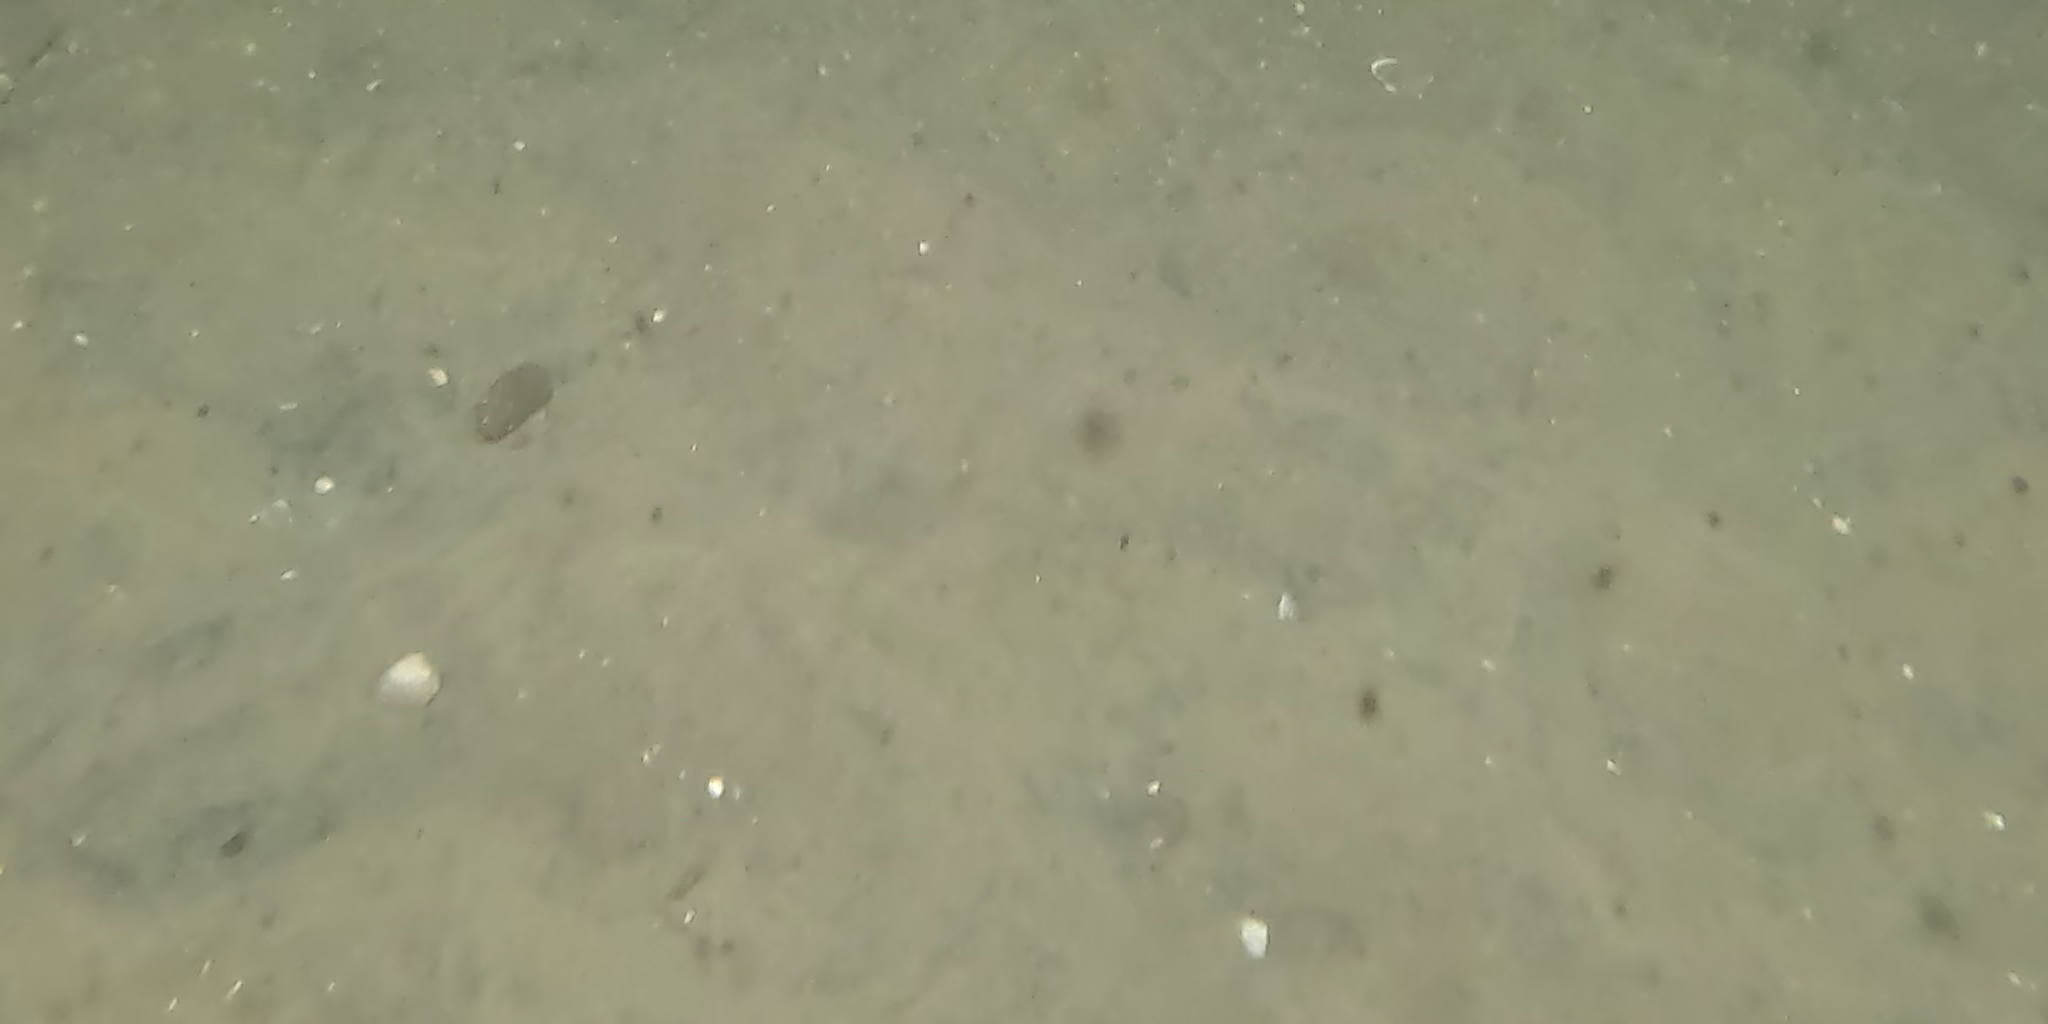
Seabed habitat: sand